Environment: real
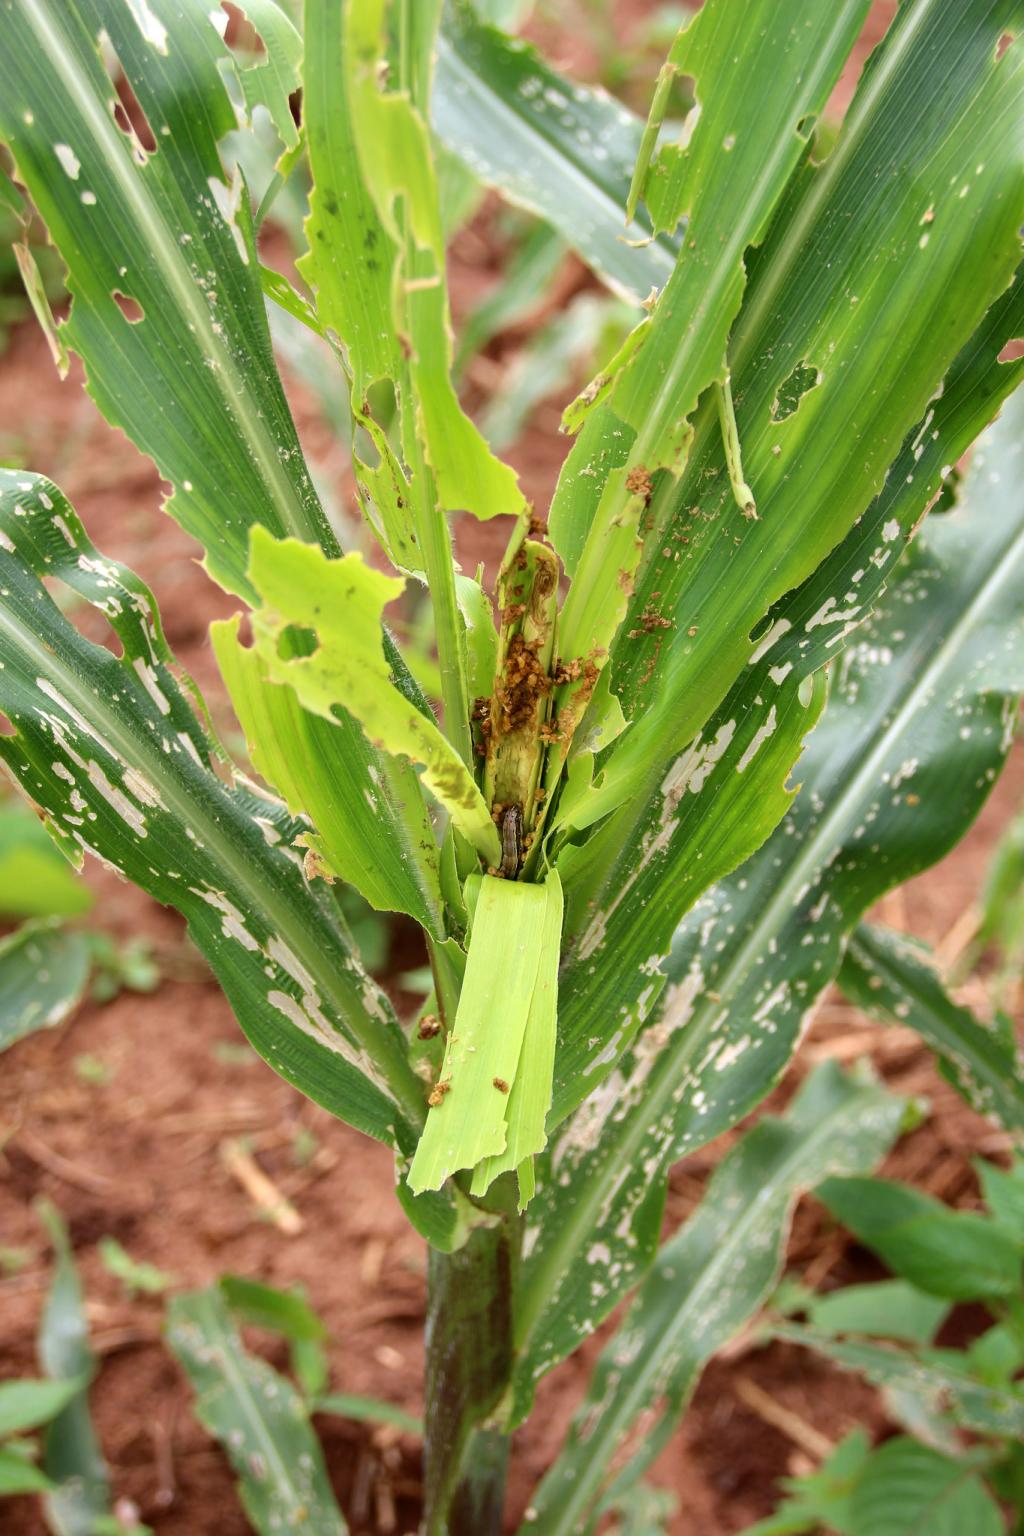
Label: fall_armyworm